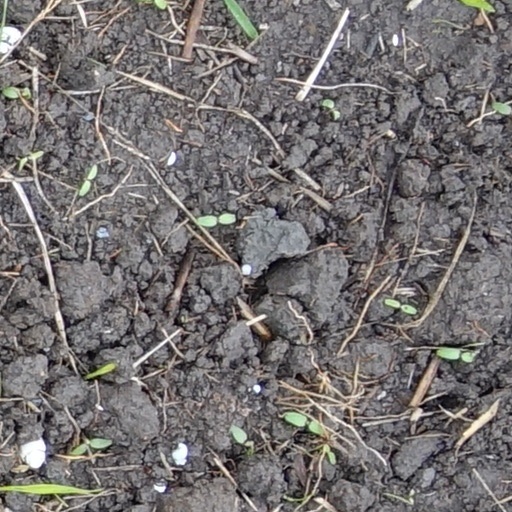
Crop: wheat